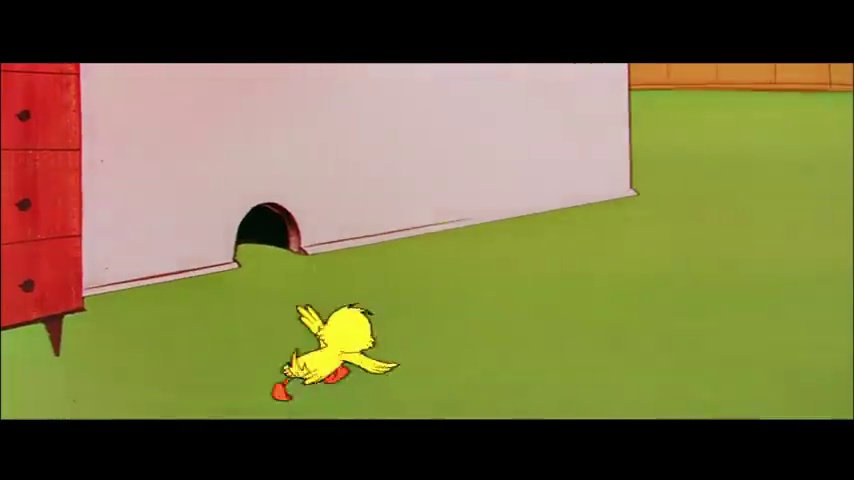
Portrait style: Cartoon Portrait